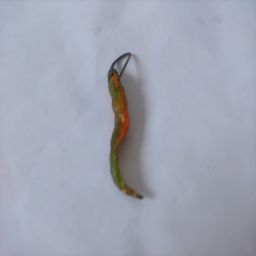
Crop: Chile Pepper
Quality: Old